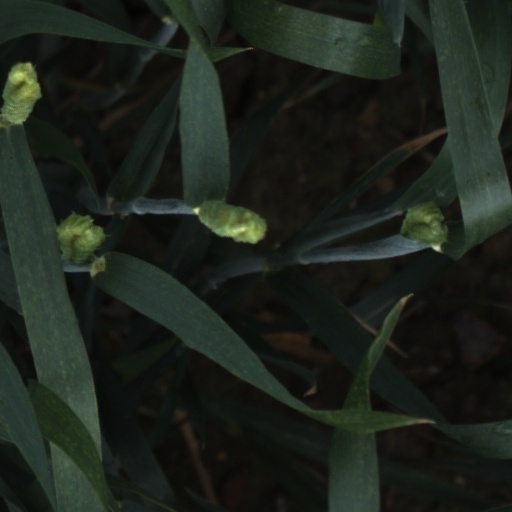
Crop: wheat